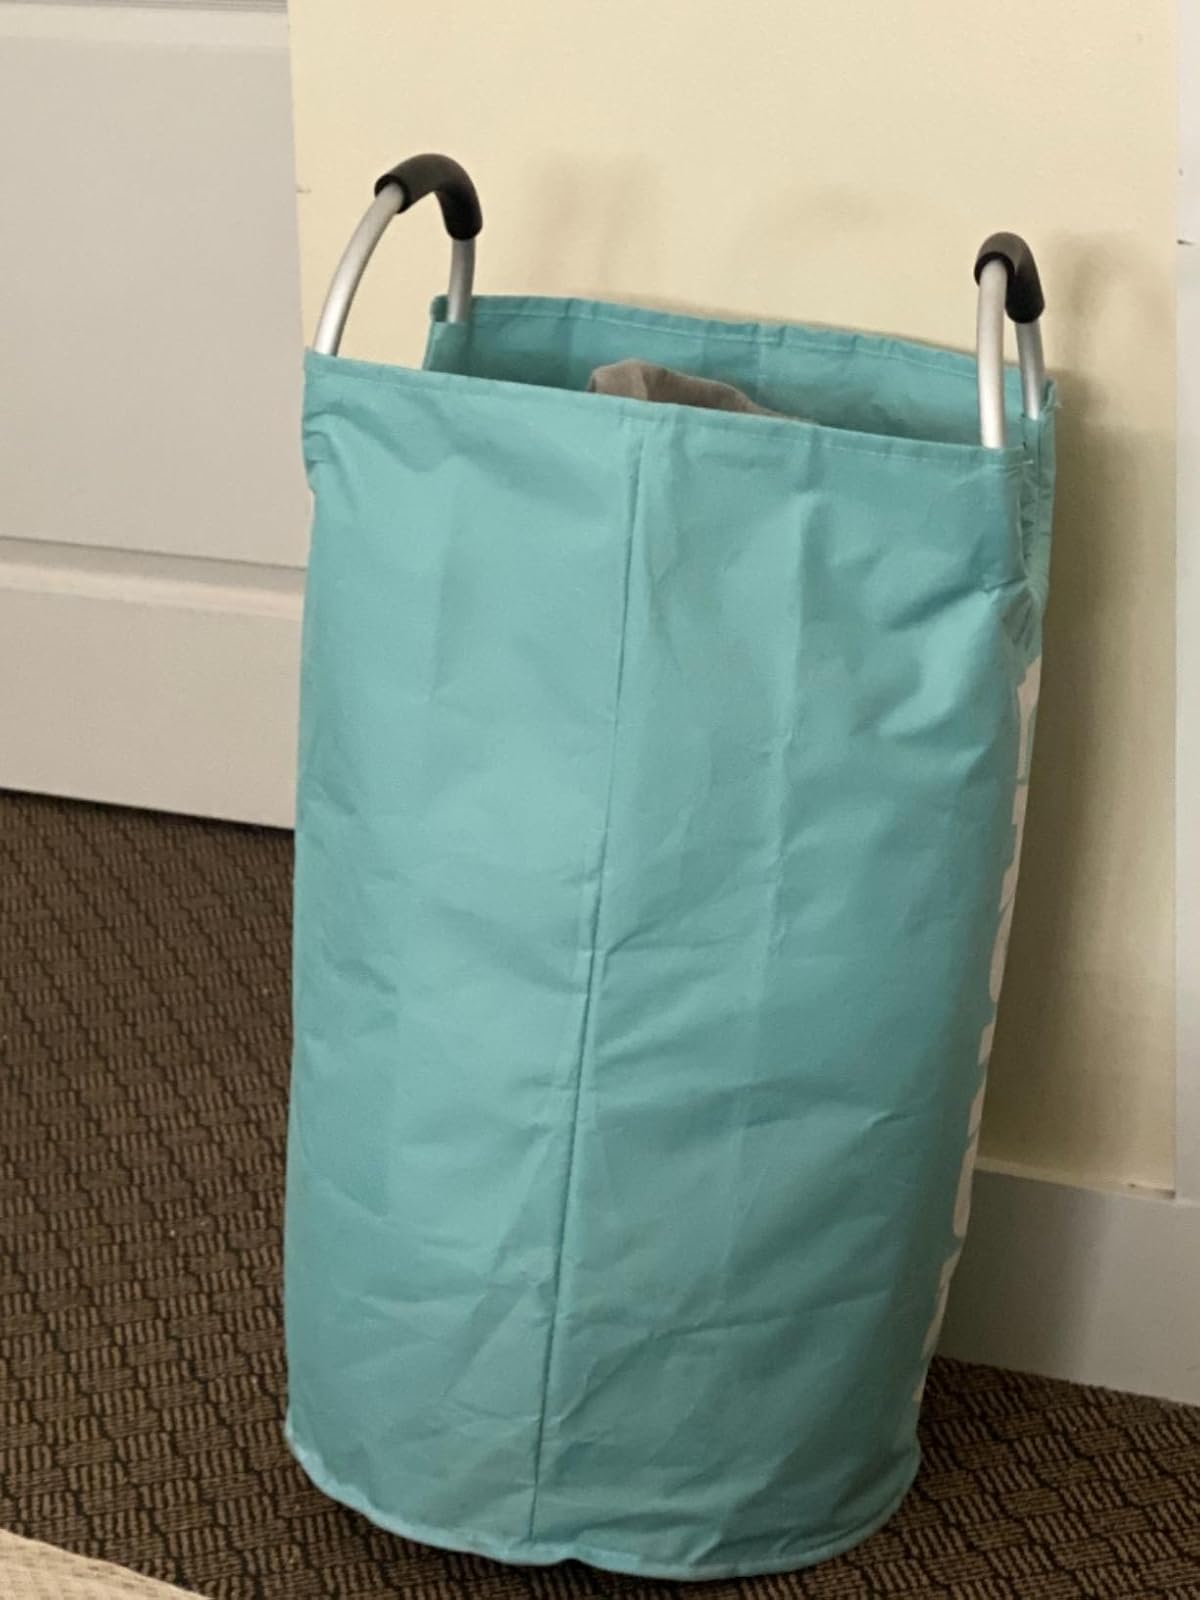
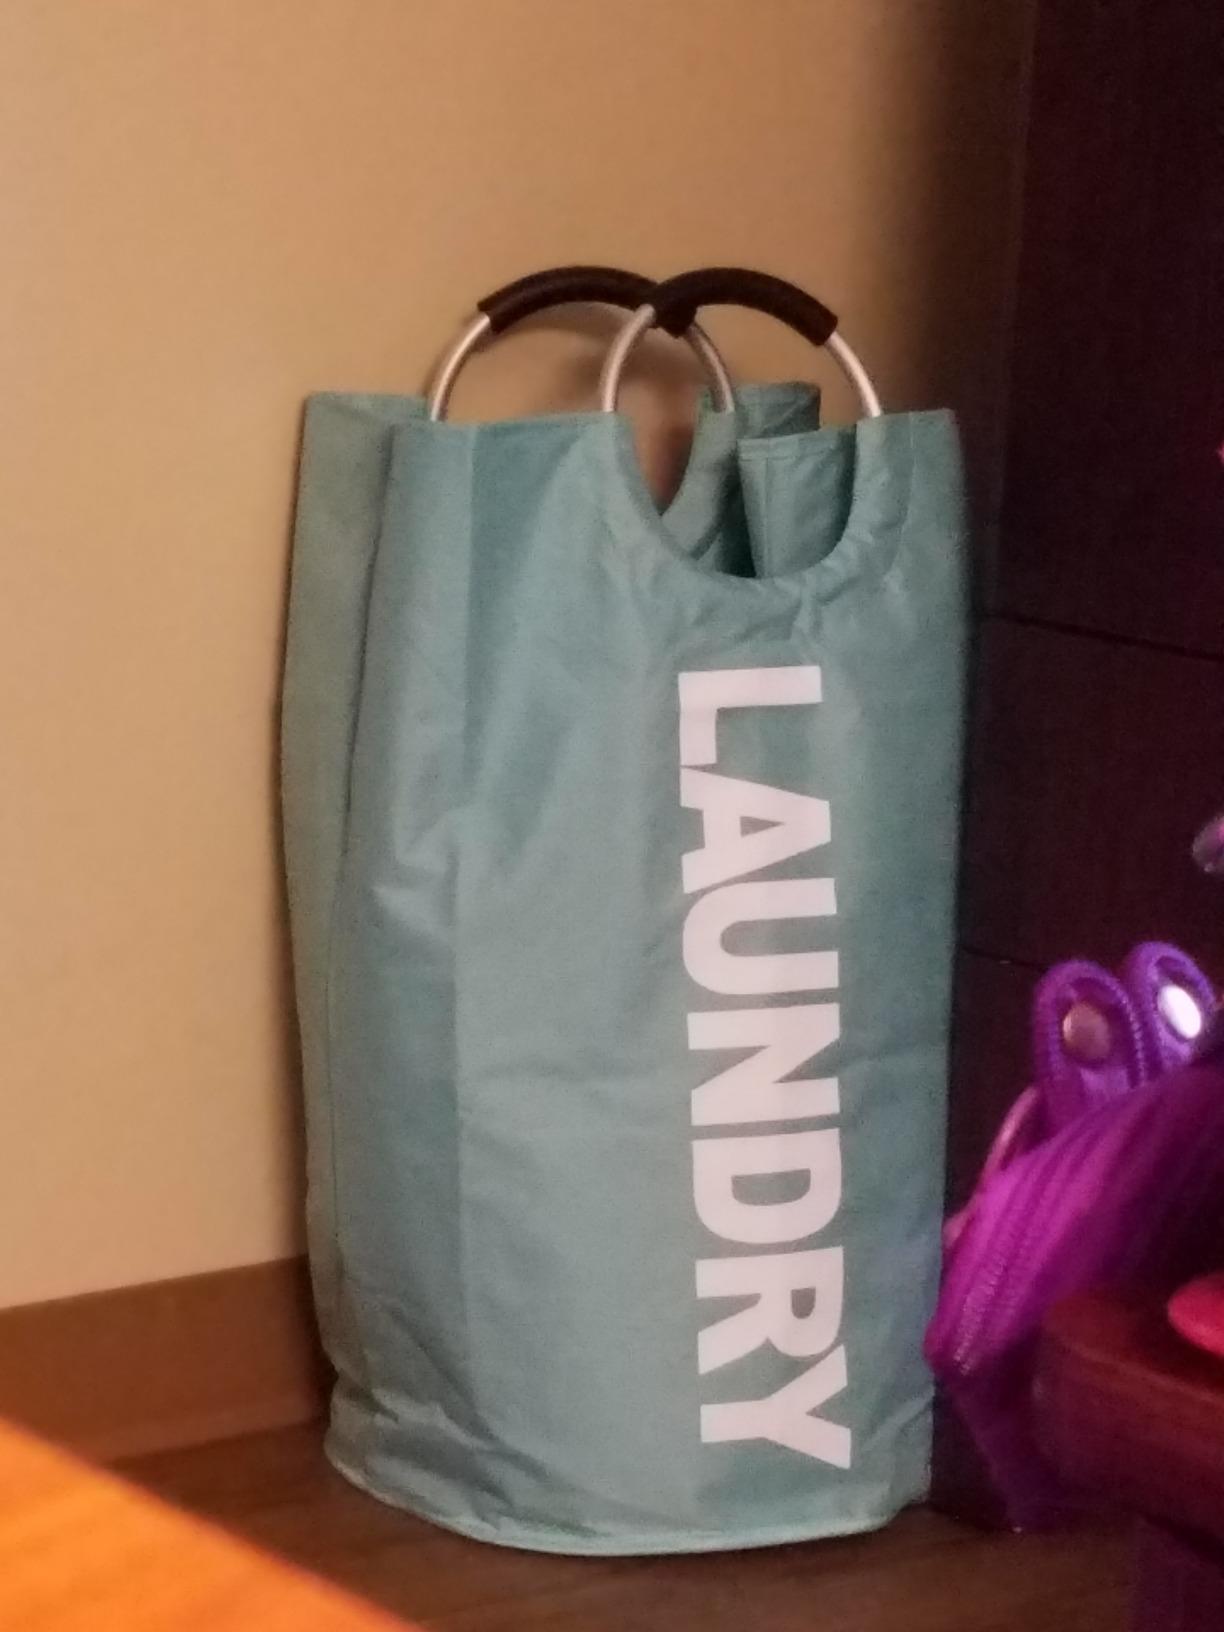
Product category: items_hamper
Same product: yes